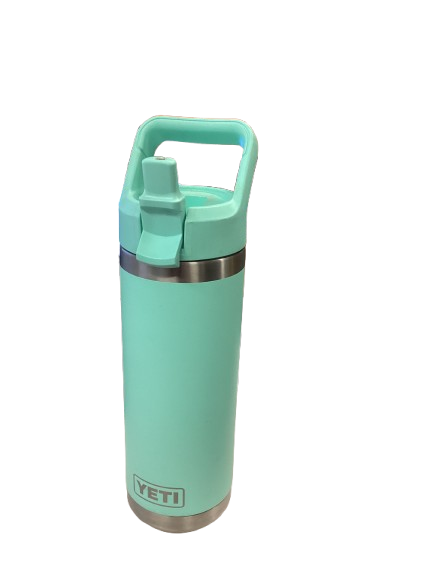
Waste category: metal